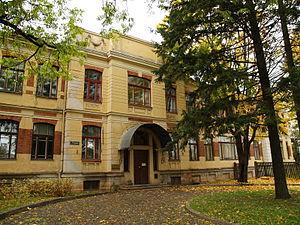
Maarjamõisa est un quartier de Tartu en Estonie.